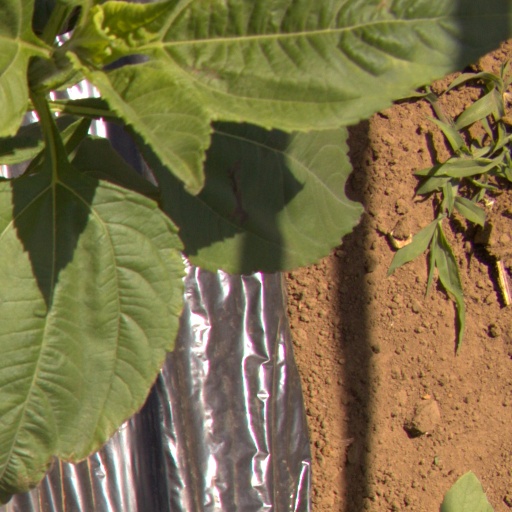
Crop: Jerusalem artichoke